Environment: real
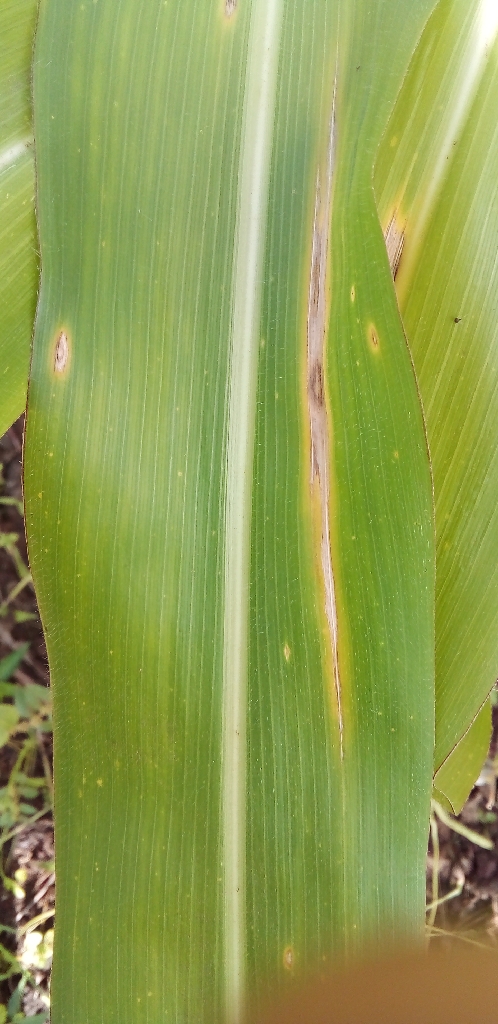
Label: northern_corn_leaf_blight